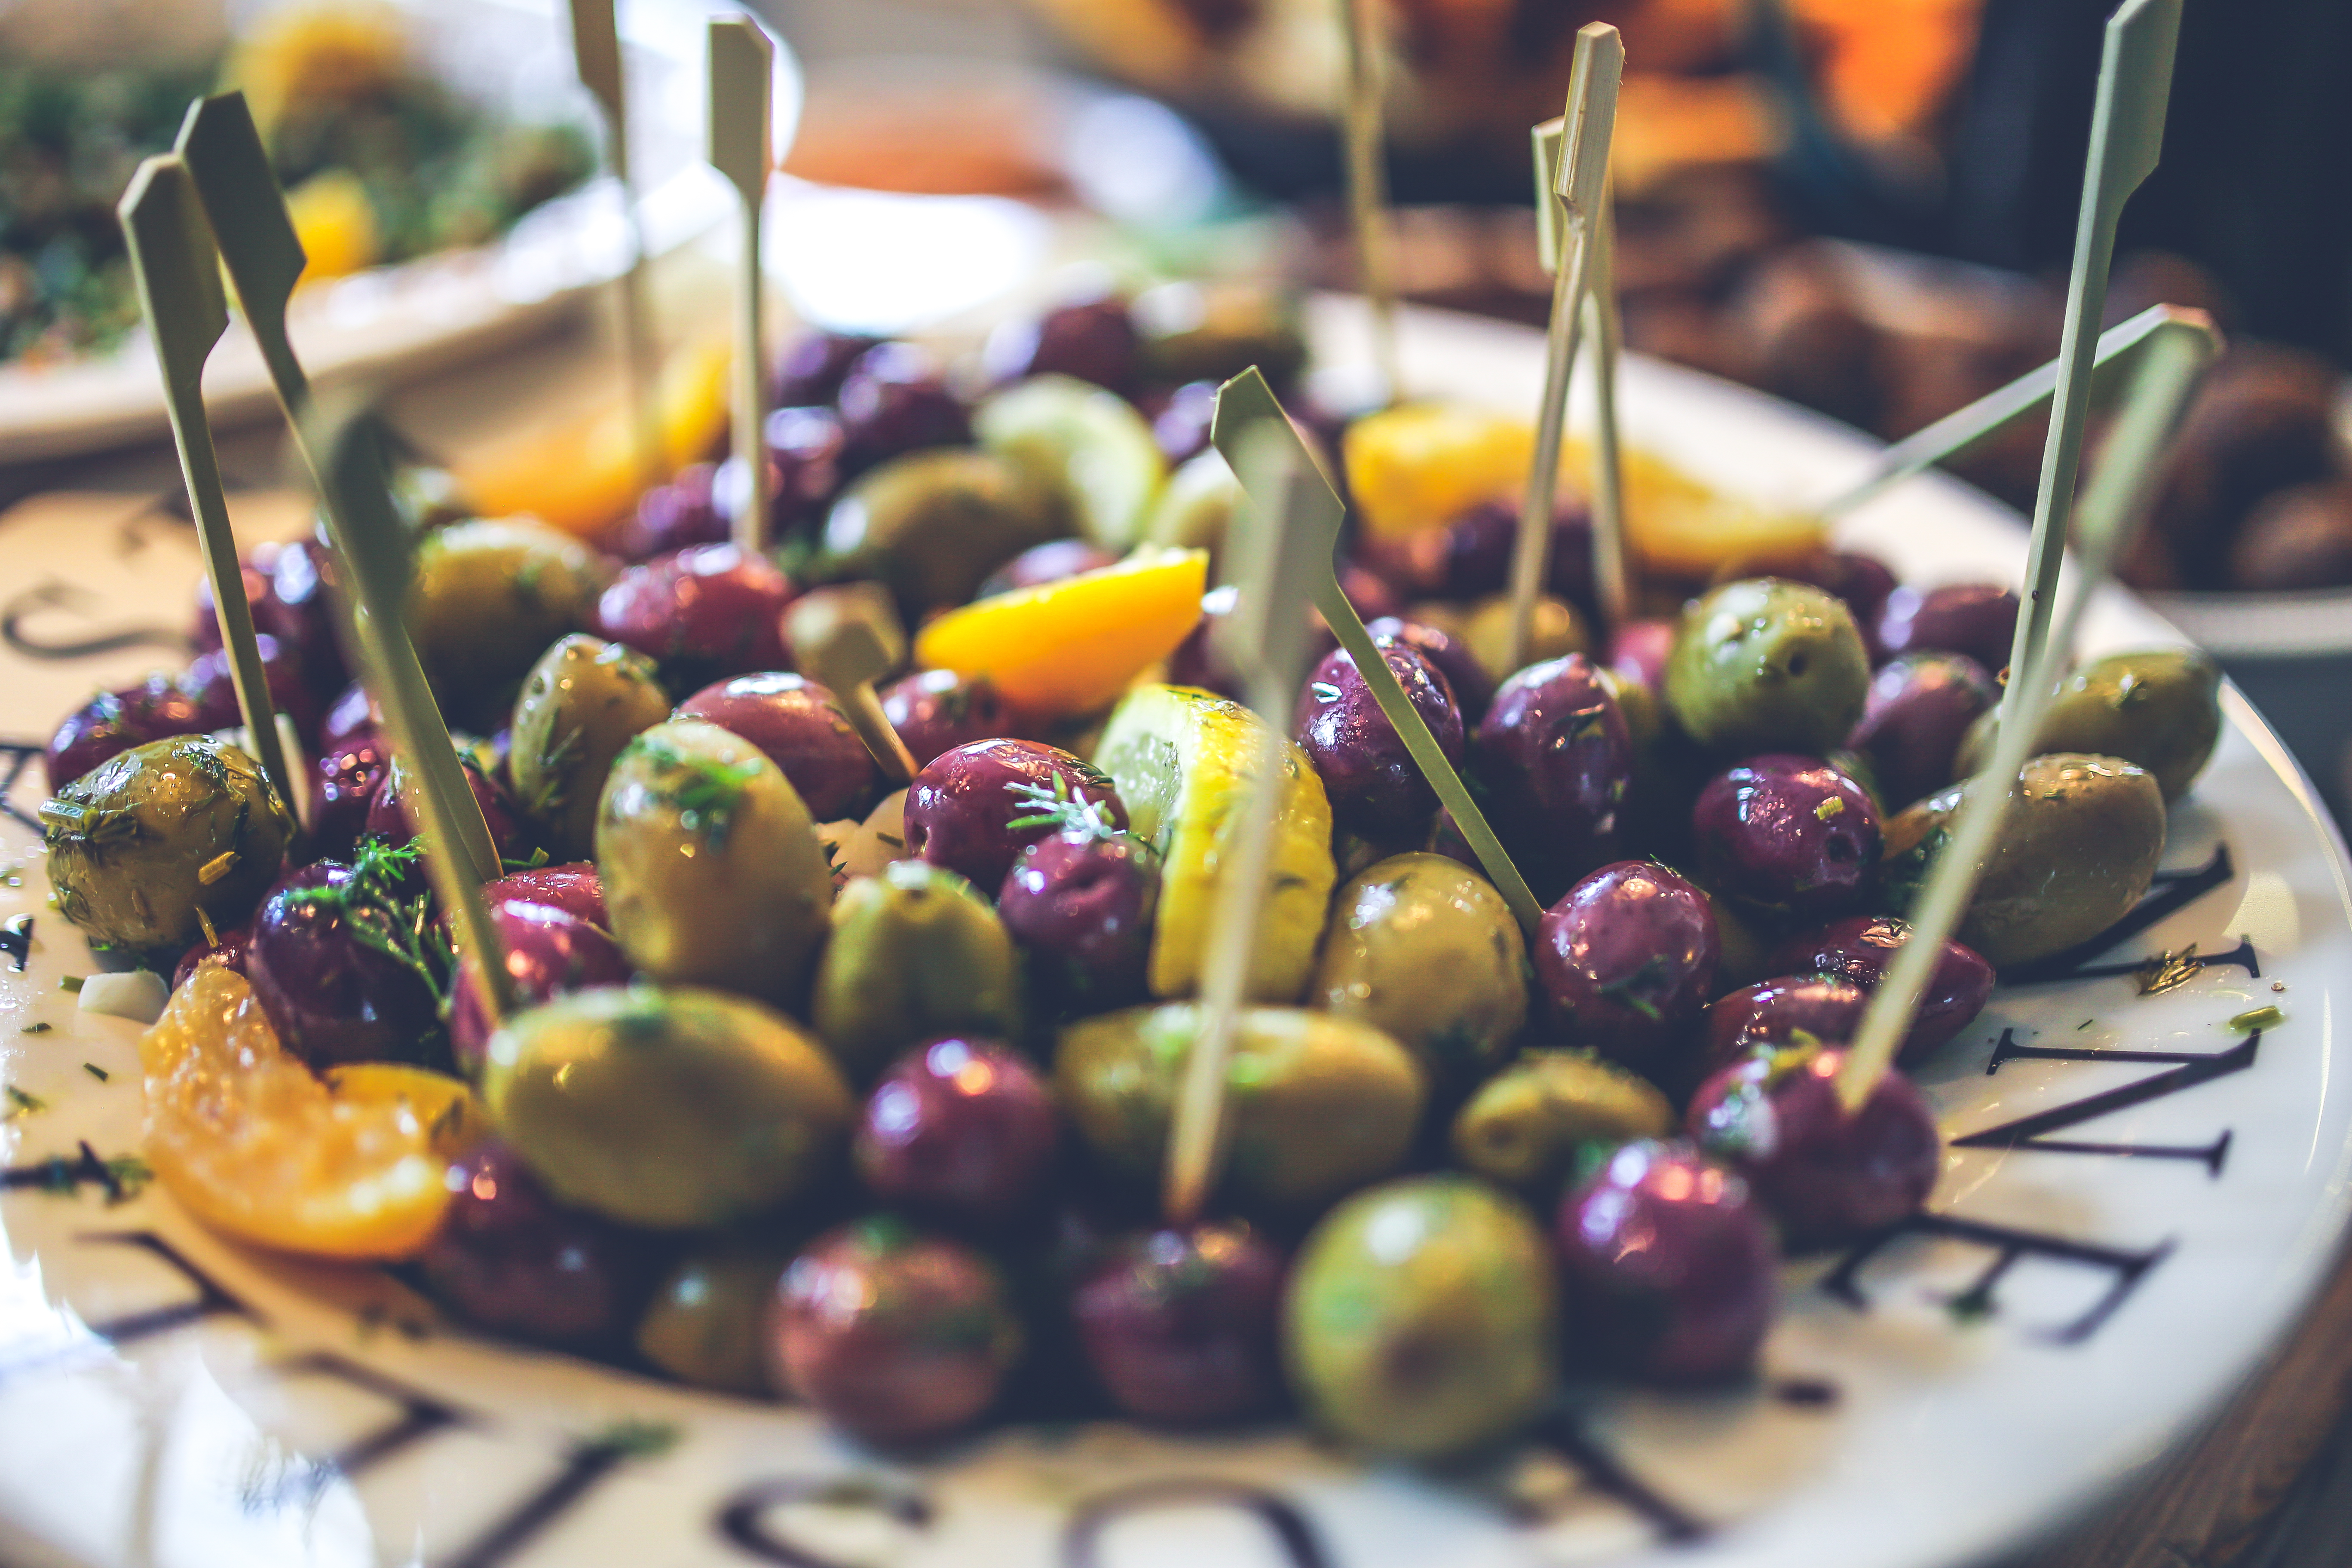
fruit, food, salad, produce, vegetable, healthy, delicious, tasty, olives, yummy, foodporn